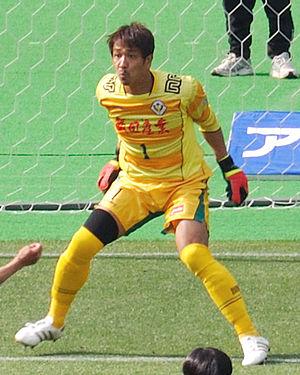
Yoichi Doi est un joueur de football japonais né le 25 juillet 1973 à Kumamoto. Il évolue au poste de gardien de but.